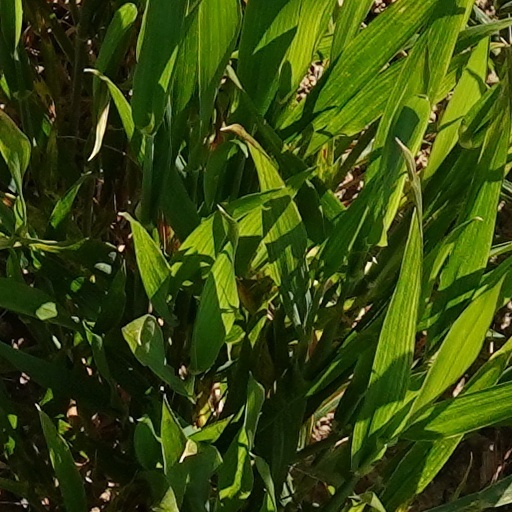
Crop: wheat